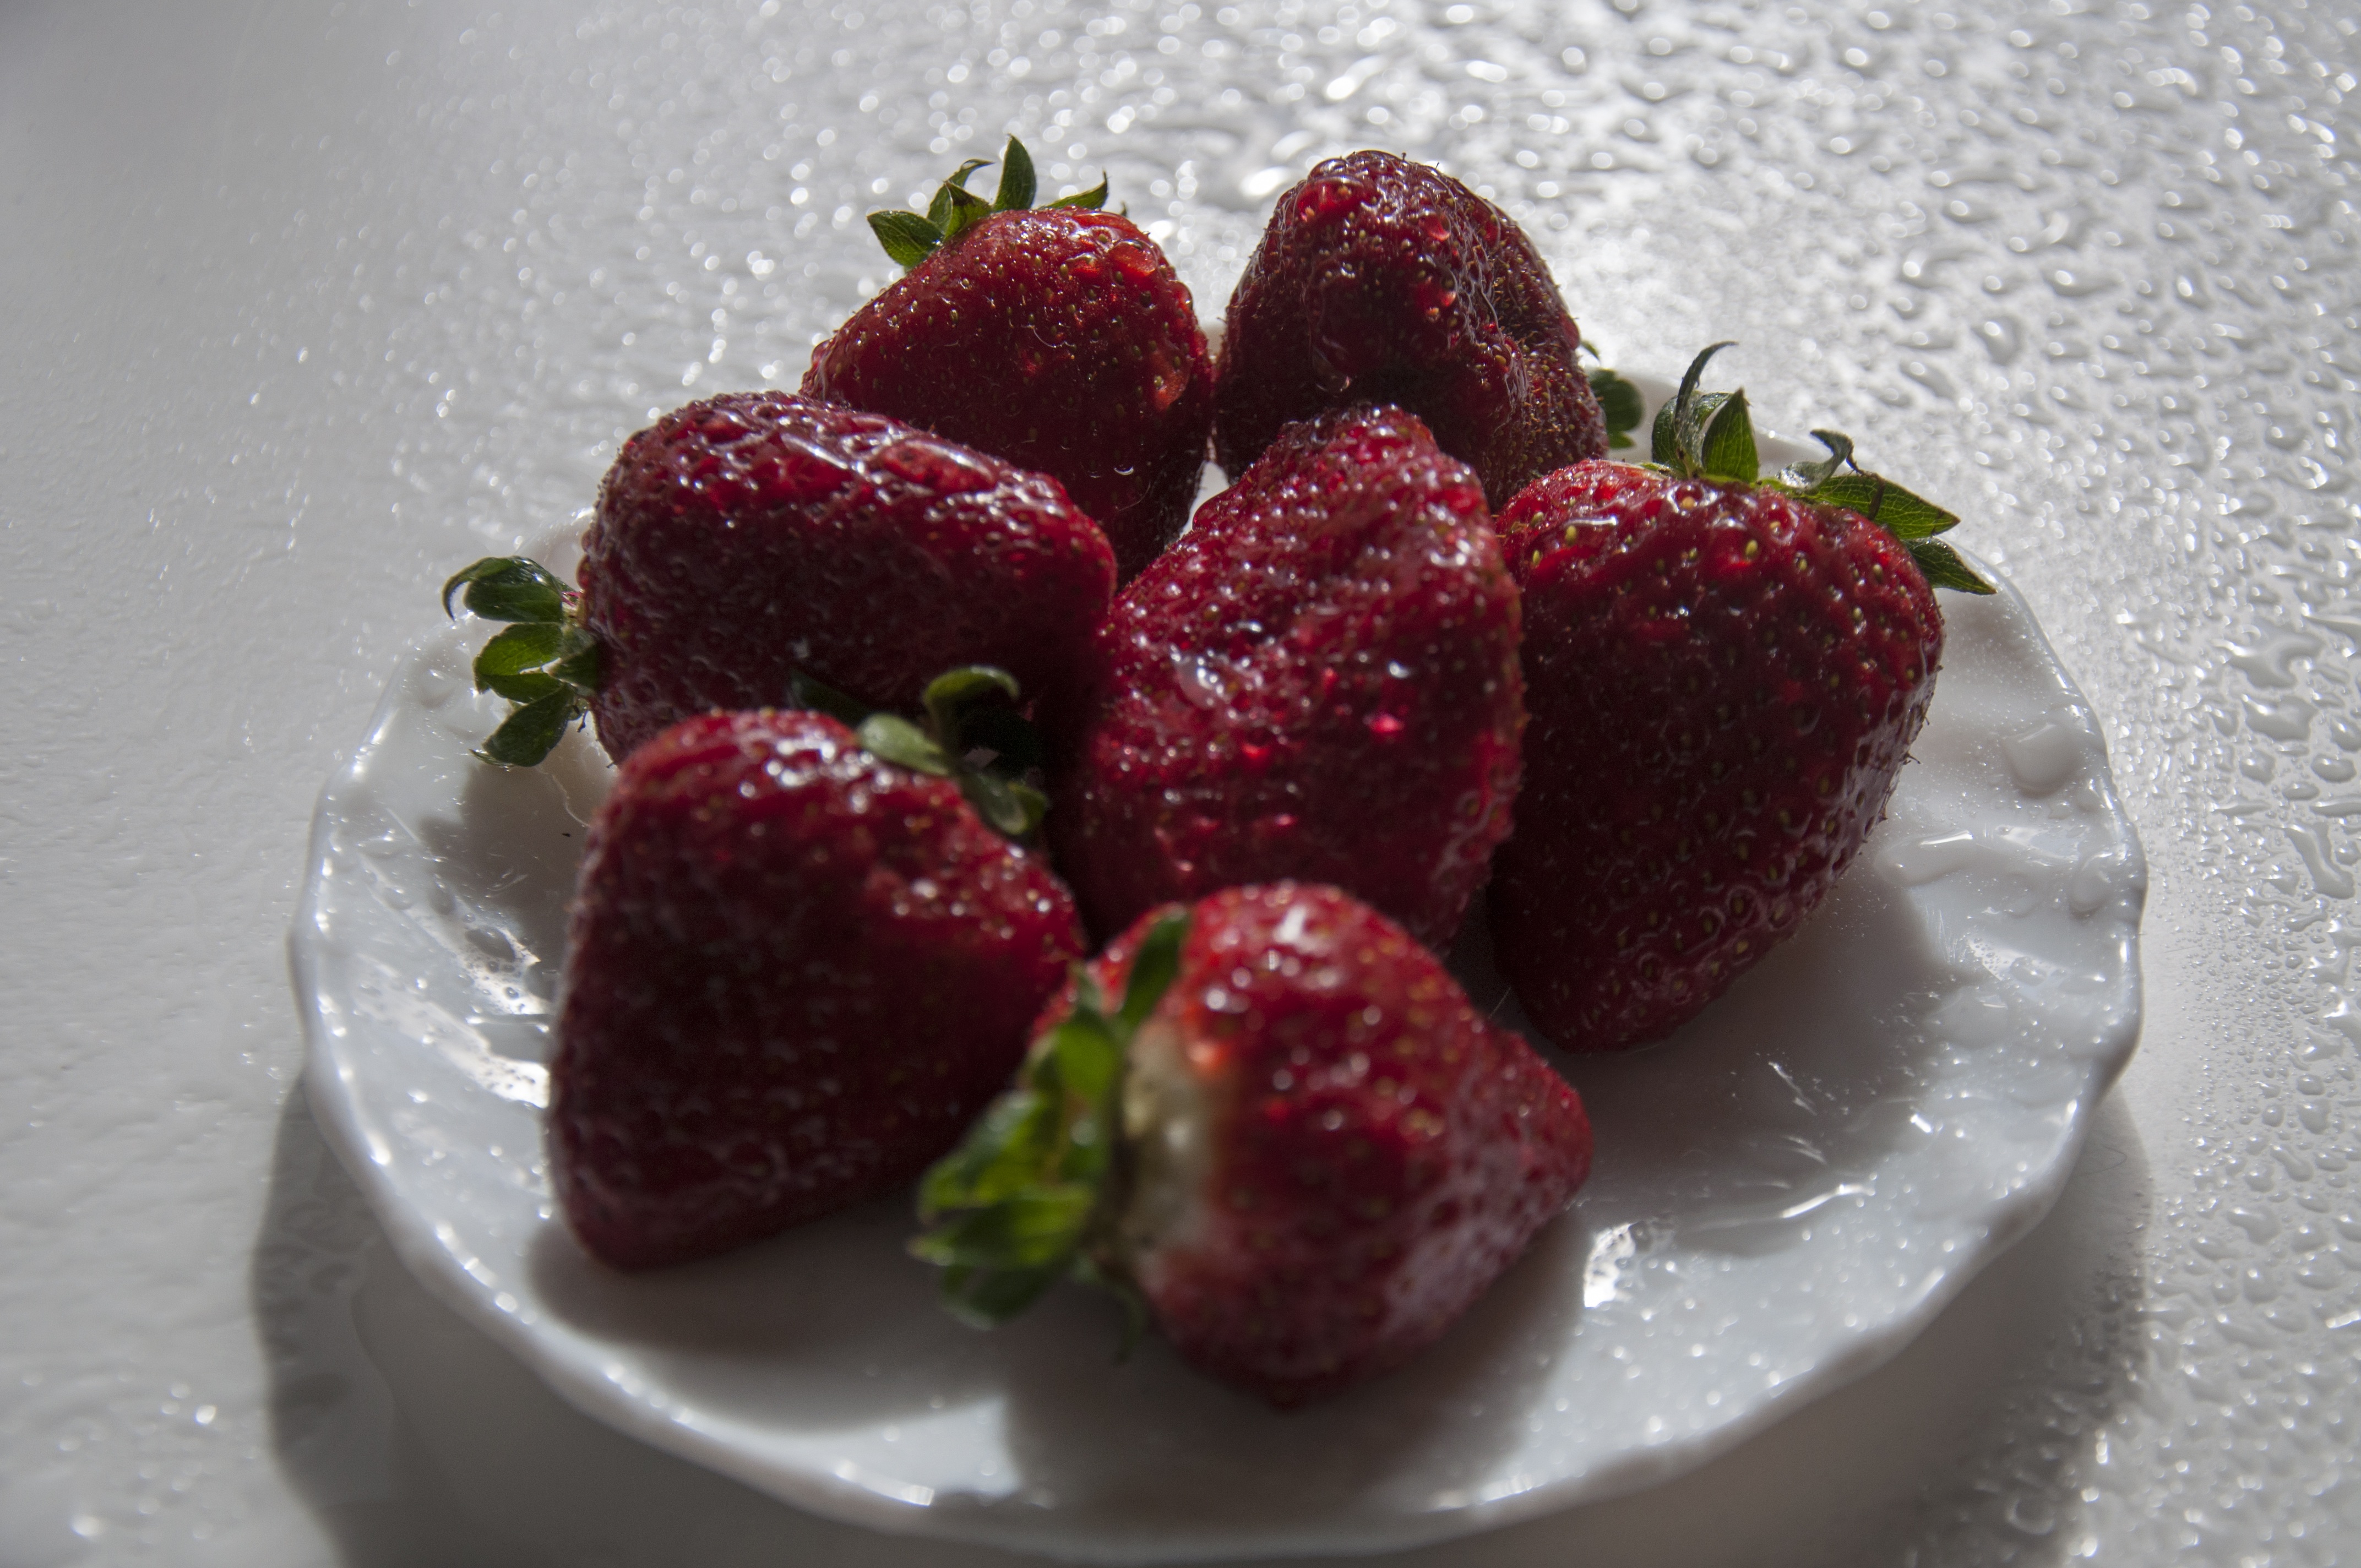
plant, raspberry, fruit, dish, meal, food, produce, healthy, dessert, sandwich, strawberry, strawberries, healthy food, sweetness, pavlova, frutti di bosco